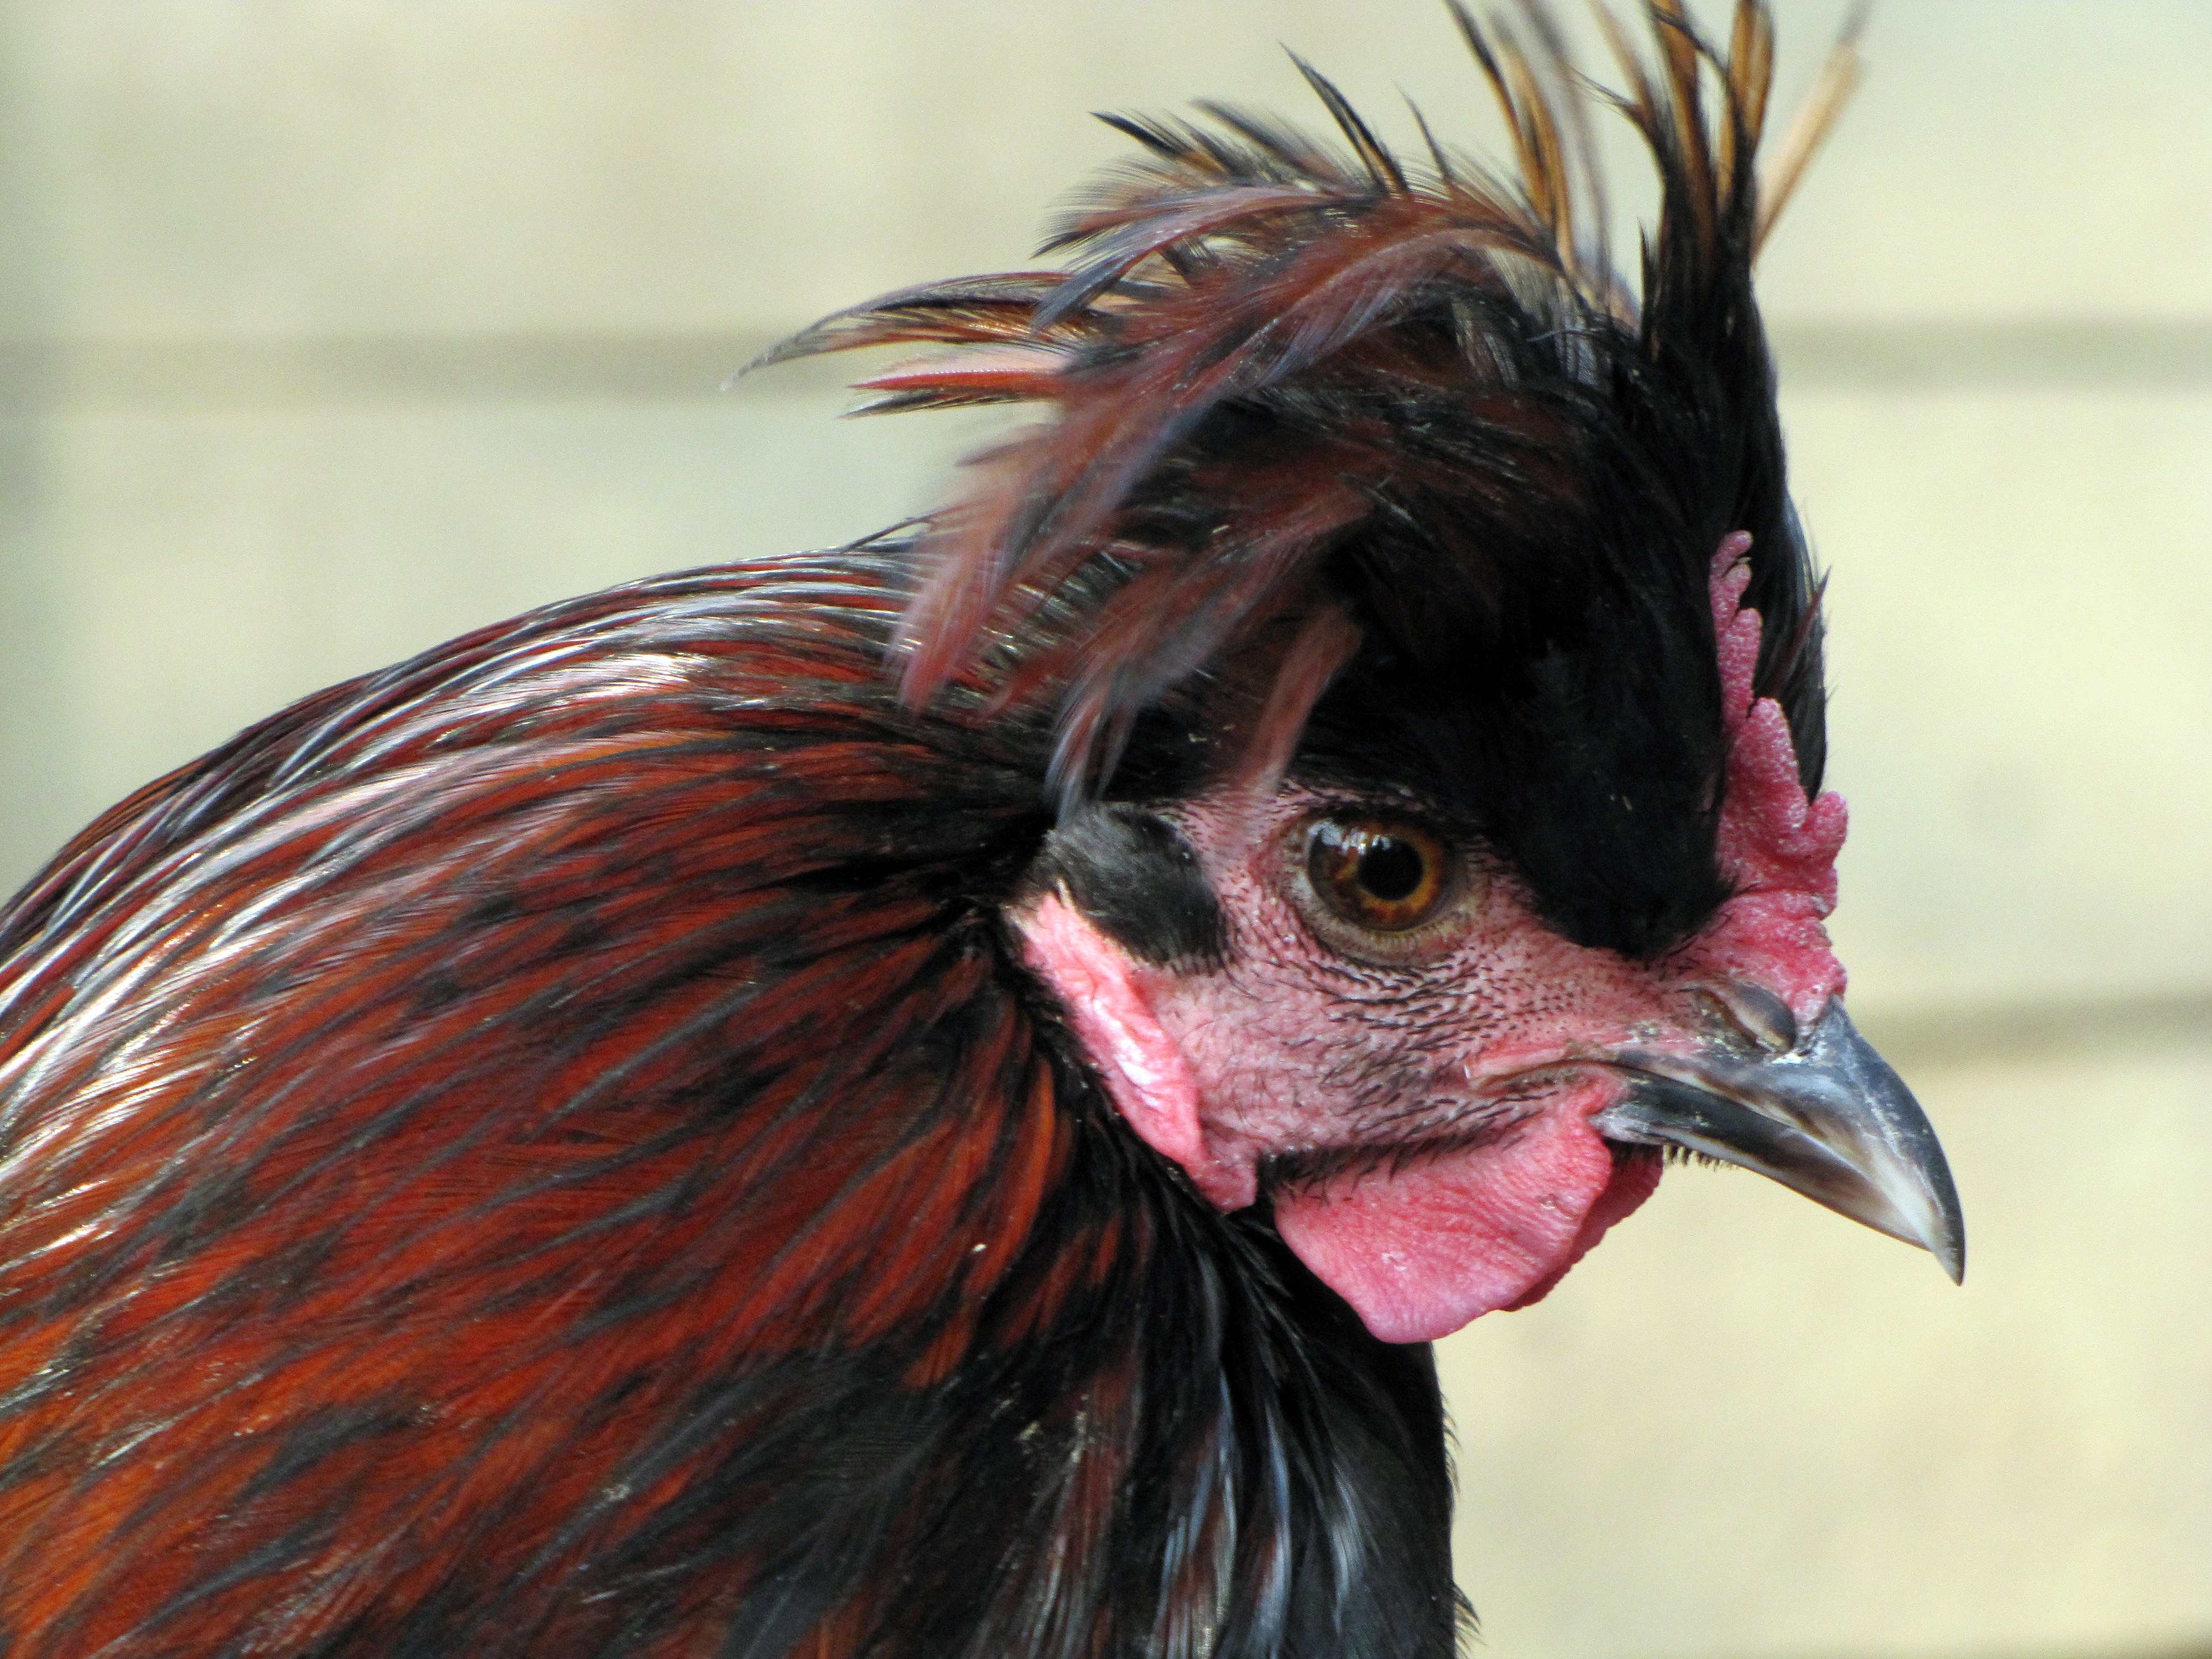
bird, wing, beak, chicken, fowl, fauna, rooster, poultry, hen, close up, galliformes, vertebrate, phasianidae, comb